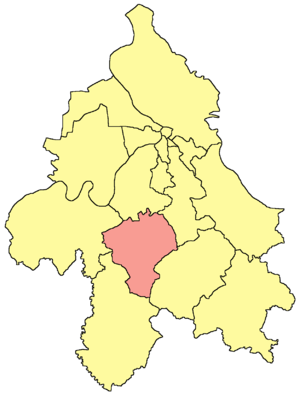
Srednji Kraj, en serbe cyrillique Средњи Крај, est un village de Serbie situé dans la municipalité de Barajevo, district de district de Belgrade.
Barajevo est une localité et une municipalité de Serbie situées sur le territoire de la Ville de Belgrade. Barajevo constitue l'une des 7 municipalités périurbaines du district. Selon les données du recensement de 2011, la localité compte 9 158 habitants et la municipalité dont elle est le centre 27 110.
Arnajevo est un village de Serbie situé dans la municipalité de Barajevo et sur le territoire de la Ville de Belgrade. Selon les données du recensement serbe de 2011, il compte 753 habitants.
Dubrave, en serbe cyrillique Дубраве, est un village de Serbie situé dans la municipalité de Barajevo, district de district de Belgrade.
Šiljakovac est un village de Serbie situé dans la municipalité de Barajevo et sur le territoire de la Ville de Belgrade. Selon les données du recensement de 2011, il compte 632 habitants.
Meljak est une localité de Serbie située dans la municipalité de Barajevo et sur le territoire de la Ville de Belgrade. Selon les données du recensement de 2011, elle compte 2 208 habitants.
Baćevac est un village de Serbie situé dans la municipalité de Barajevo et sur le territoire de la Ville de Belgrade. Selon les données du recensement de 2011, il compte 1 942 habitants.
Bela Reka, en serbe cyrillique Бела Река, est un village de Serbie situé dans la municipalité de Barajevo, district de district de Belgrade.
Stara Lipovica, en serbe cyrillique Стара Липовица, est un village de Serbie situé dans la municipalité de Barajevo, district de district de Belgrade.
Veliki Borak est un village de Serbie situé dans la municipalité de Barajevo et sur le territoire de la Ville de Belgrade. Selon les données du recensement de 2011, il compte 1 357 habitants.
Dražanovac, en serbe cyrillique Дражановац, est un village de Serbie situé dans la municipalité de Barajevo, district de Belgrade.